Minotaur

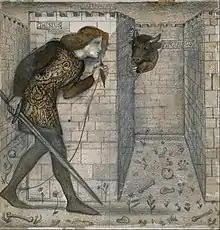
Edward Burne-Jones's illustration of "Theseus and the Minotaur in the Labyrinth", 1861

In these lines, Virgil taunts the Minotaur to distract him, and reminds the Minotaur that he was killed by Theseus the Duke of Athens with the help of the monster's half-sister Ariadne. The Minotaur is the first infernal guardian whom Virgil and Dante encounter within the walls of Dis.